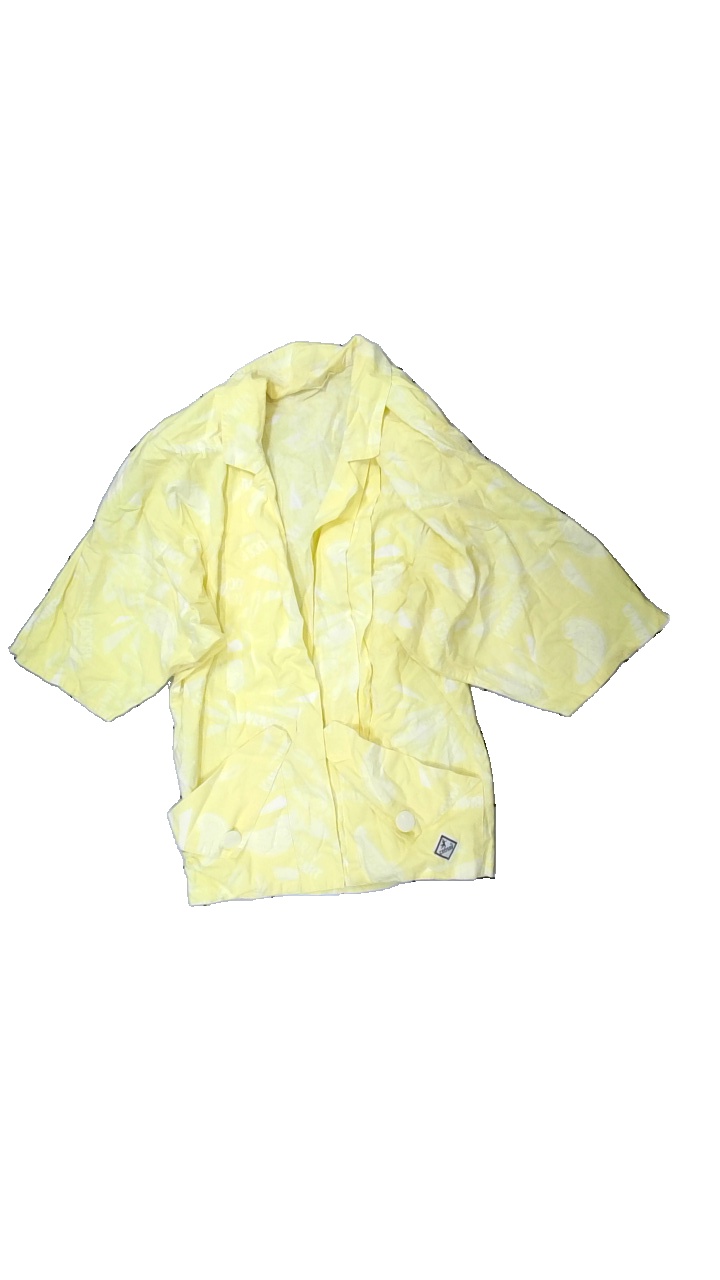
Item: Top (Ladies)
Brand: Missing
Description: top med stora fickor och vita knappar
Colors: Yellow, White
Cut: V-collar
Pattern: Logo print
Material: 100% bomull
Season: All
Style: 80s
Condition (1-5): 3
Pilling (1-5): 5
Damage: smuts fläckar
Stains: Minor
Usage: Reuse
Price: <50